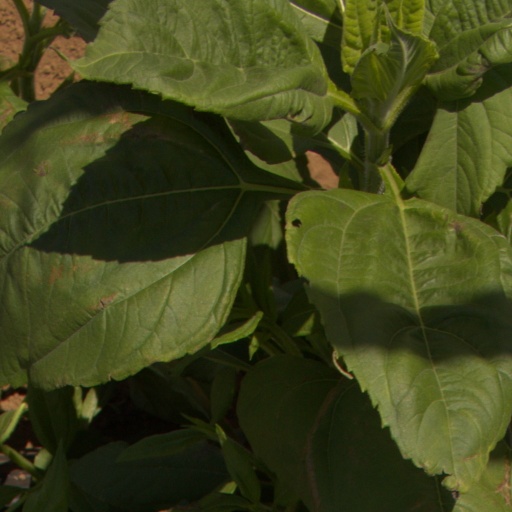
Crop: Jerusalem artichoke